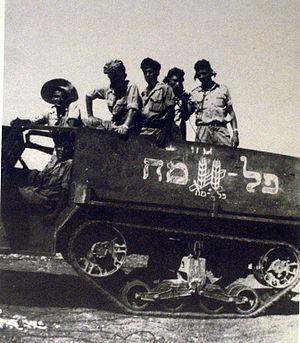
Le Palmah, Palmach ou encore Palmak, est le nom d'une des forces paramilitaires juives sionistes de Palestine mandataire. Elle mena ses activités sur une période s'étendant de la Seconde Guerre mondiale jusqu'à l'indépendance de l'État d'Israël.